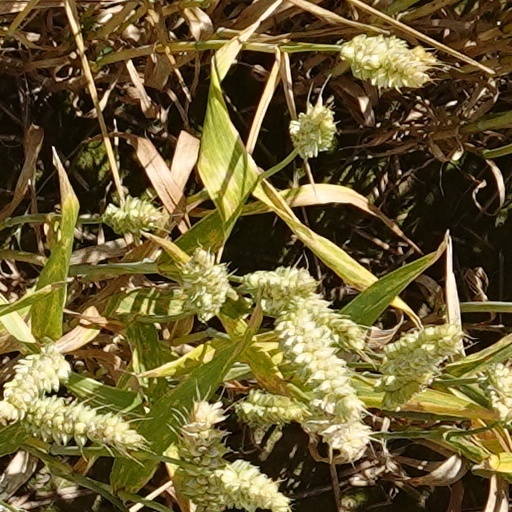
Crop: wheat